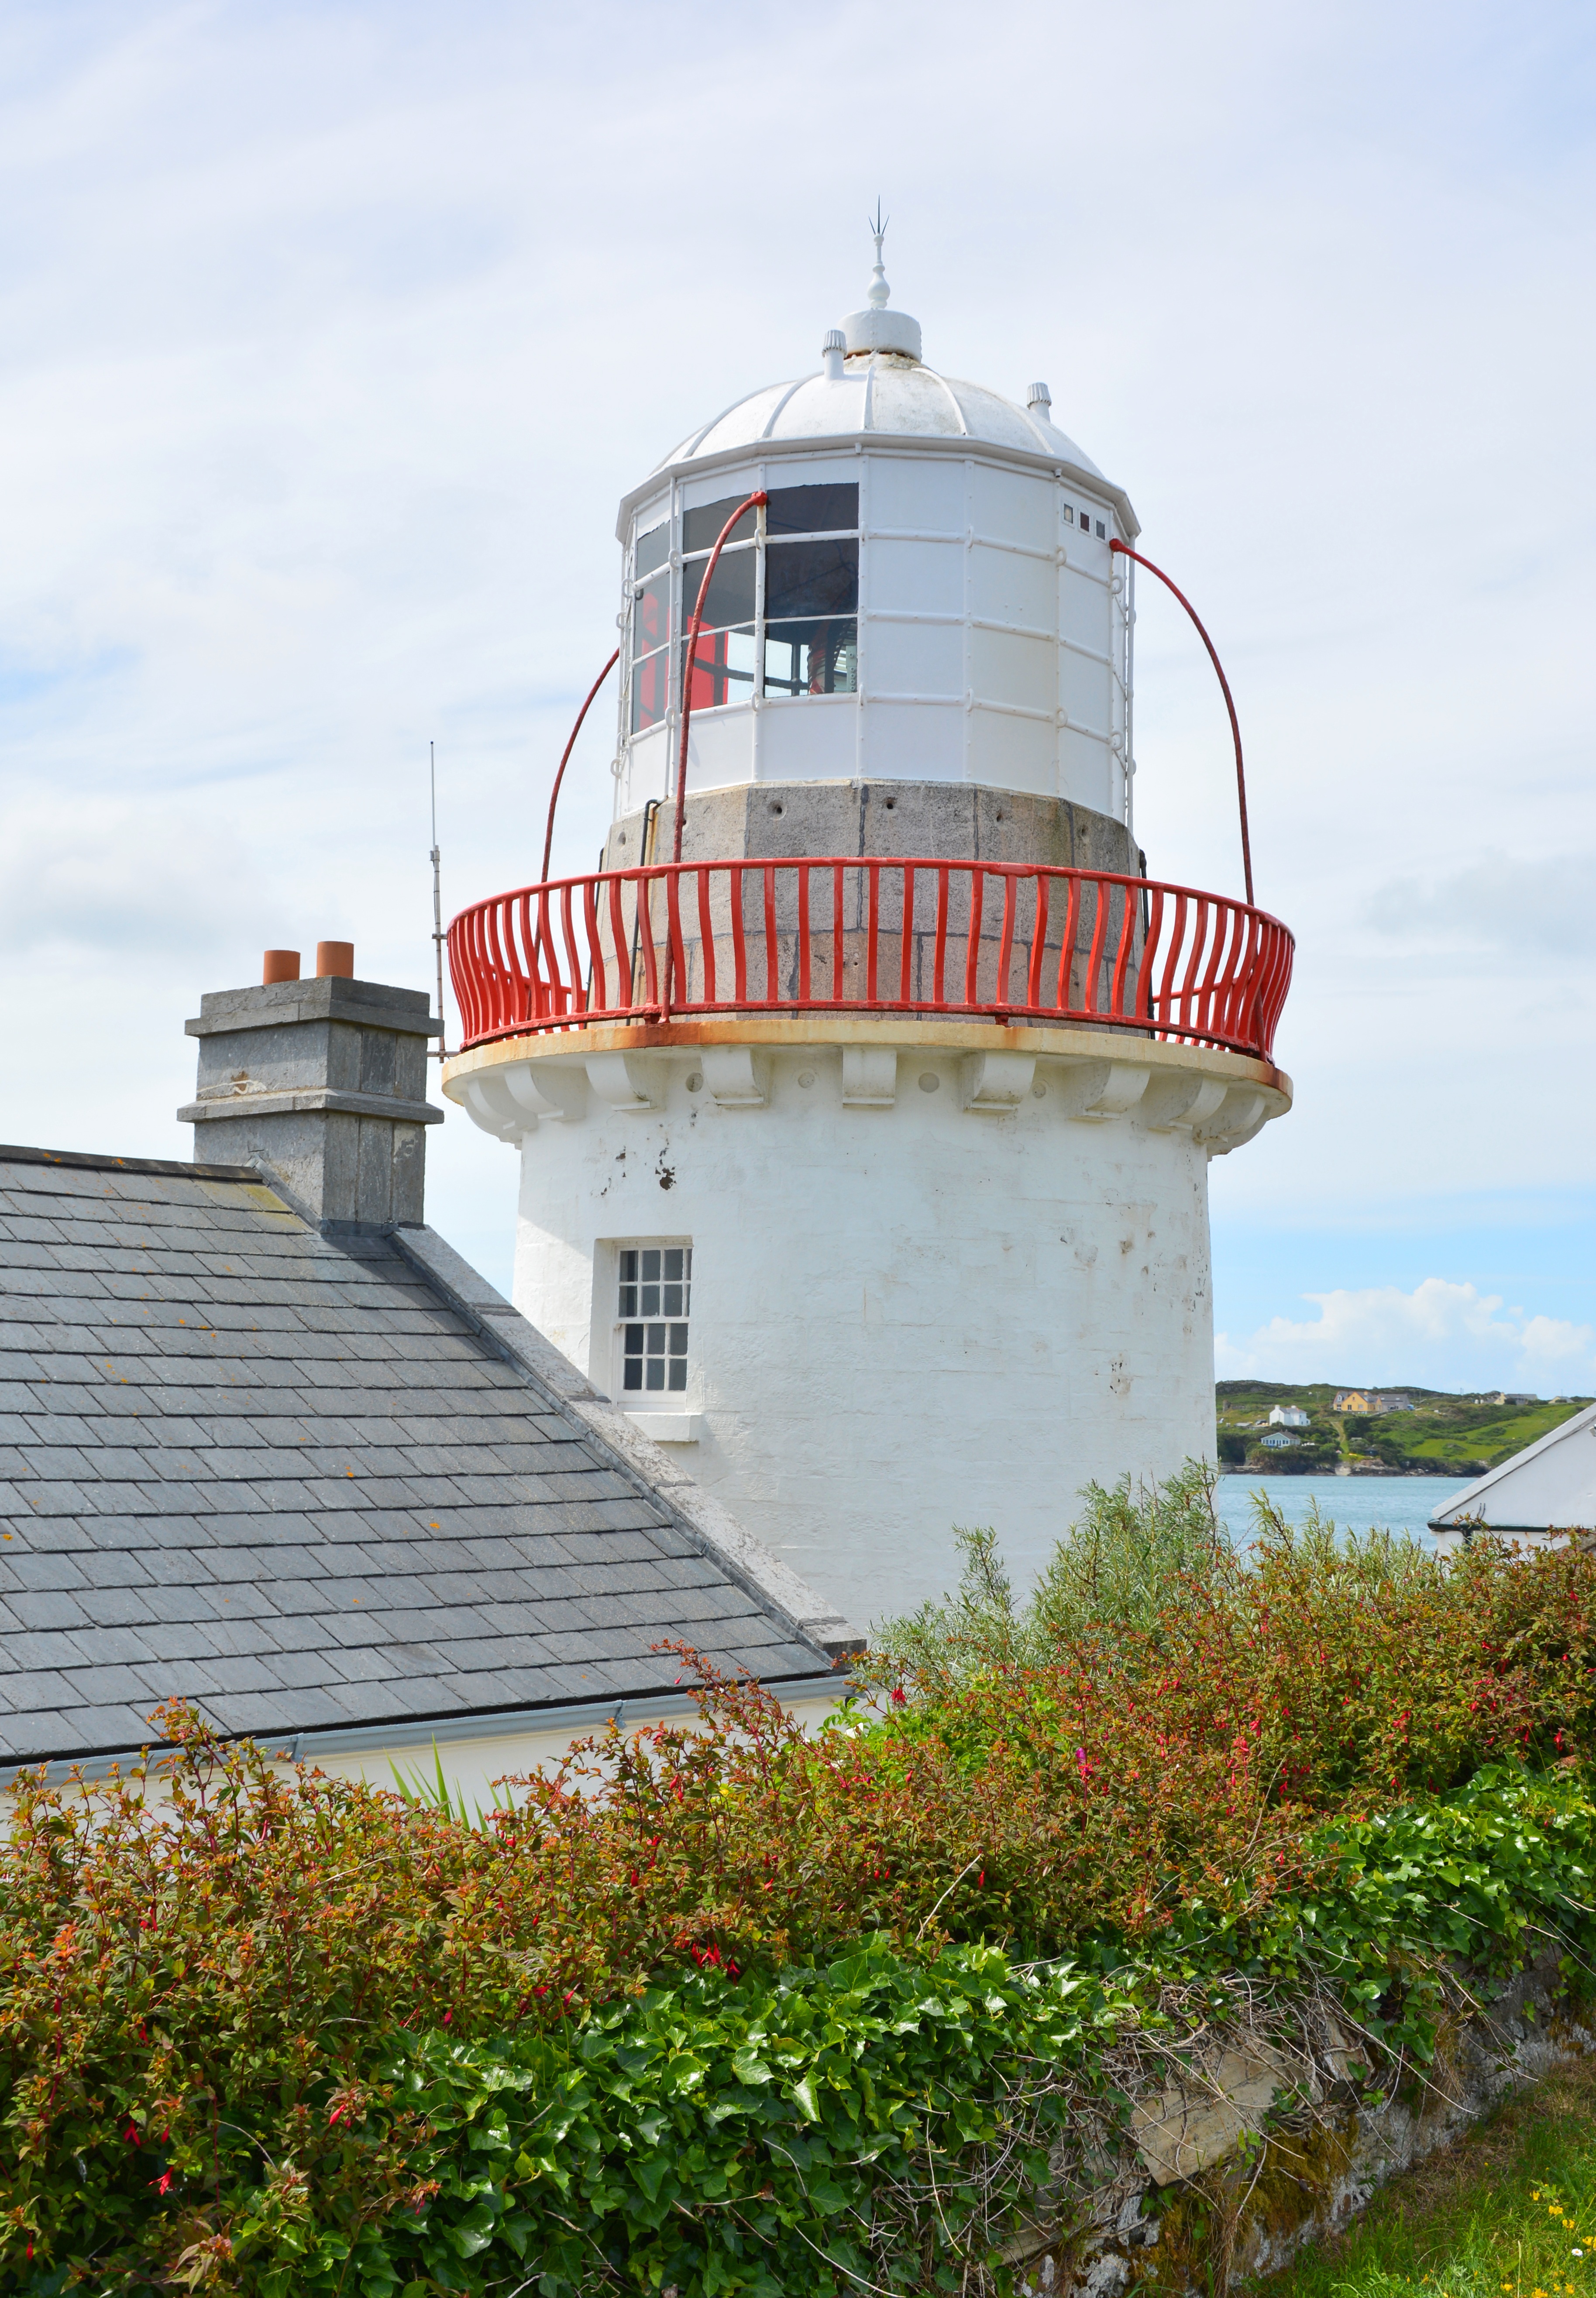
sea, coast, lighthouse, architecture, building, vehicle, tower, beacon, security, waterway, marine, navigation, ireland, channel, shipping, daymark, county cork, crookhaven